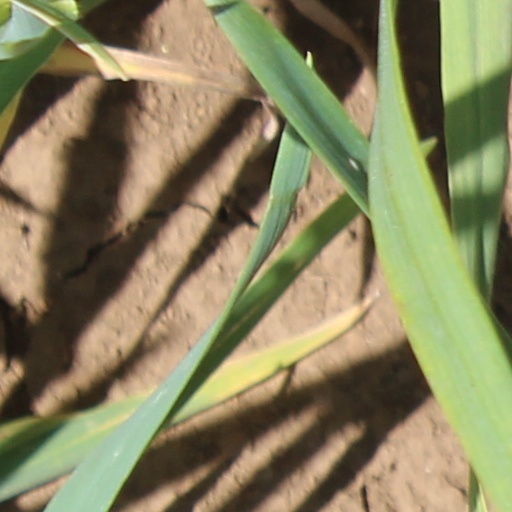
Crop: wheat